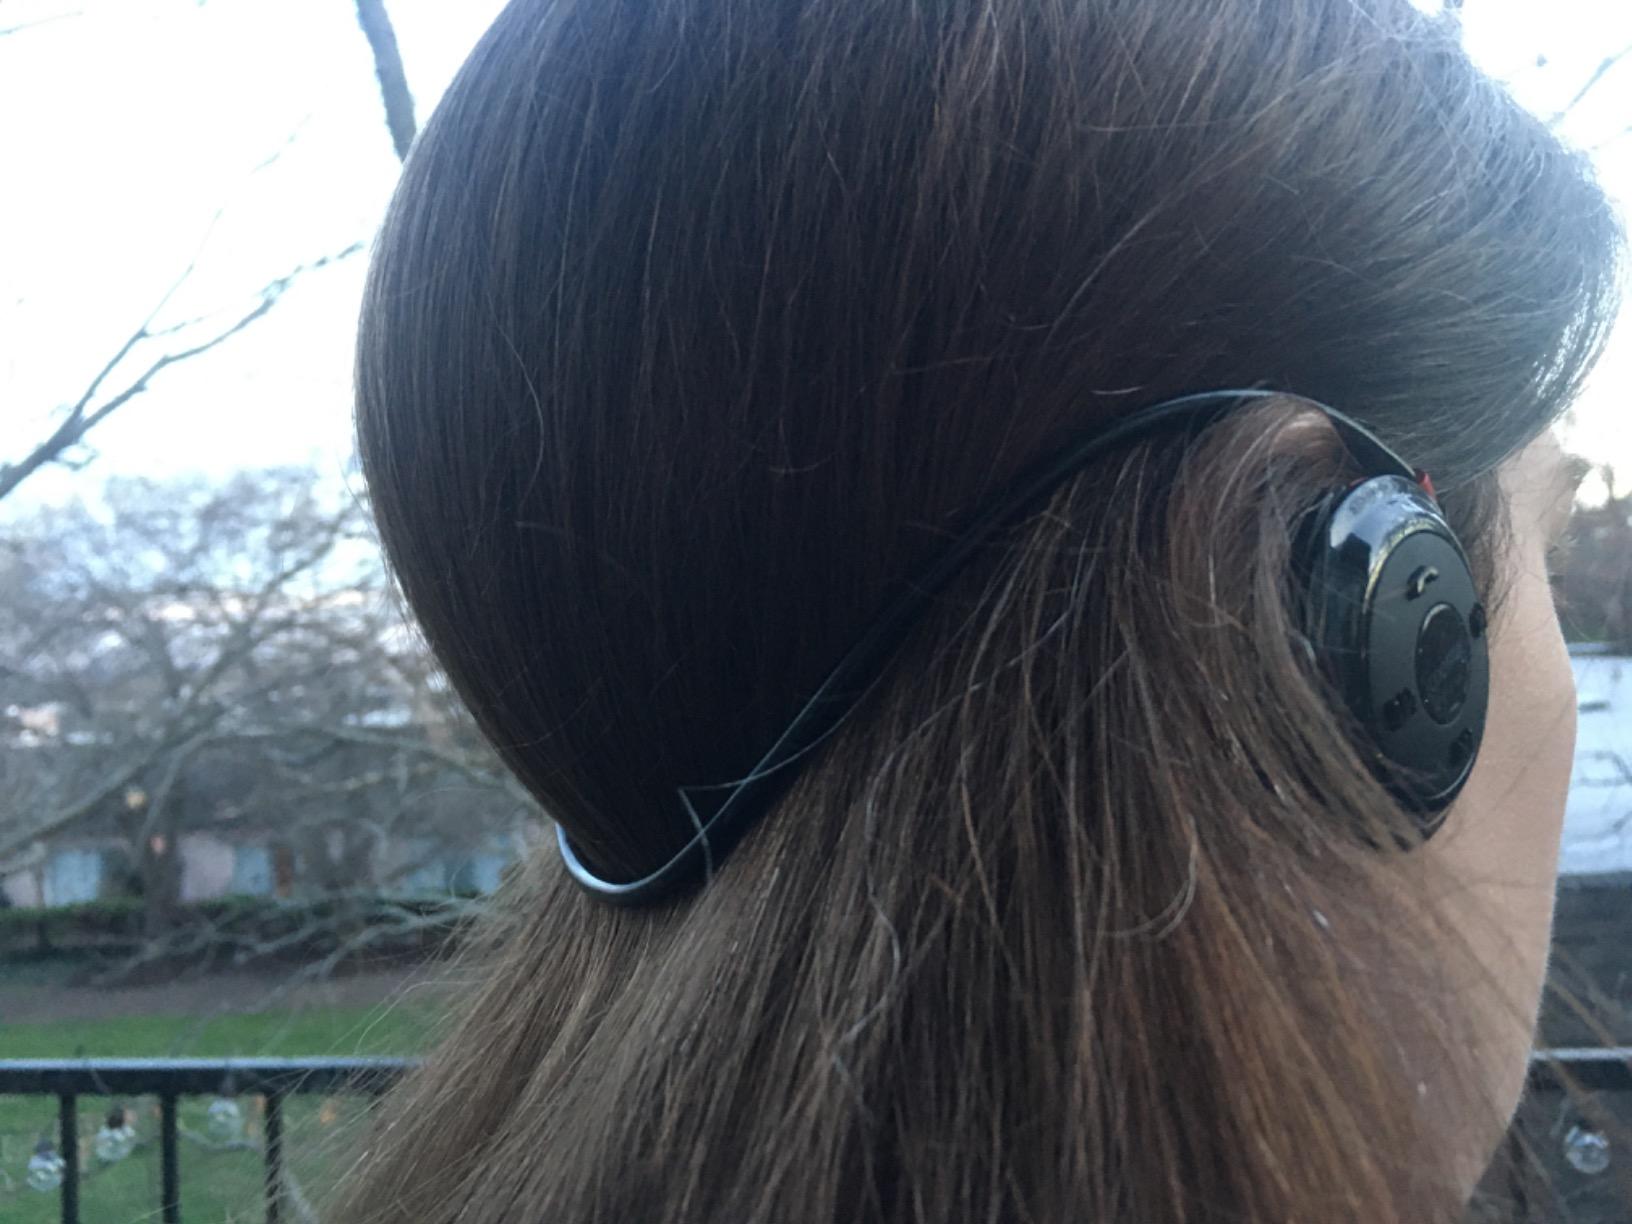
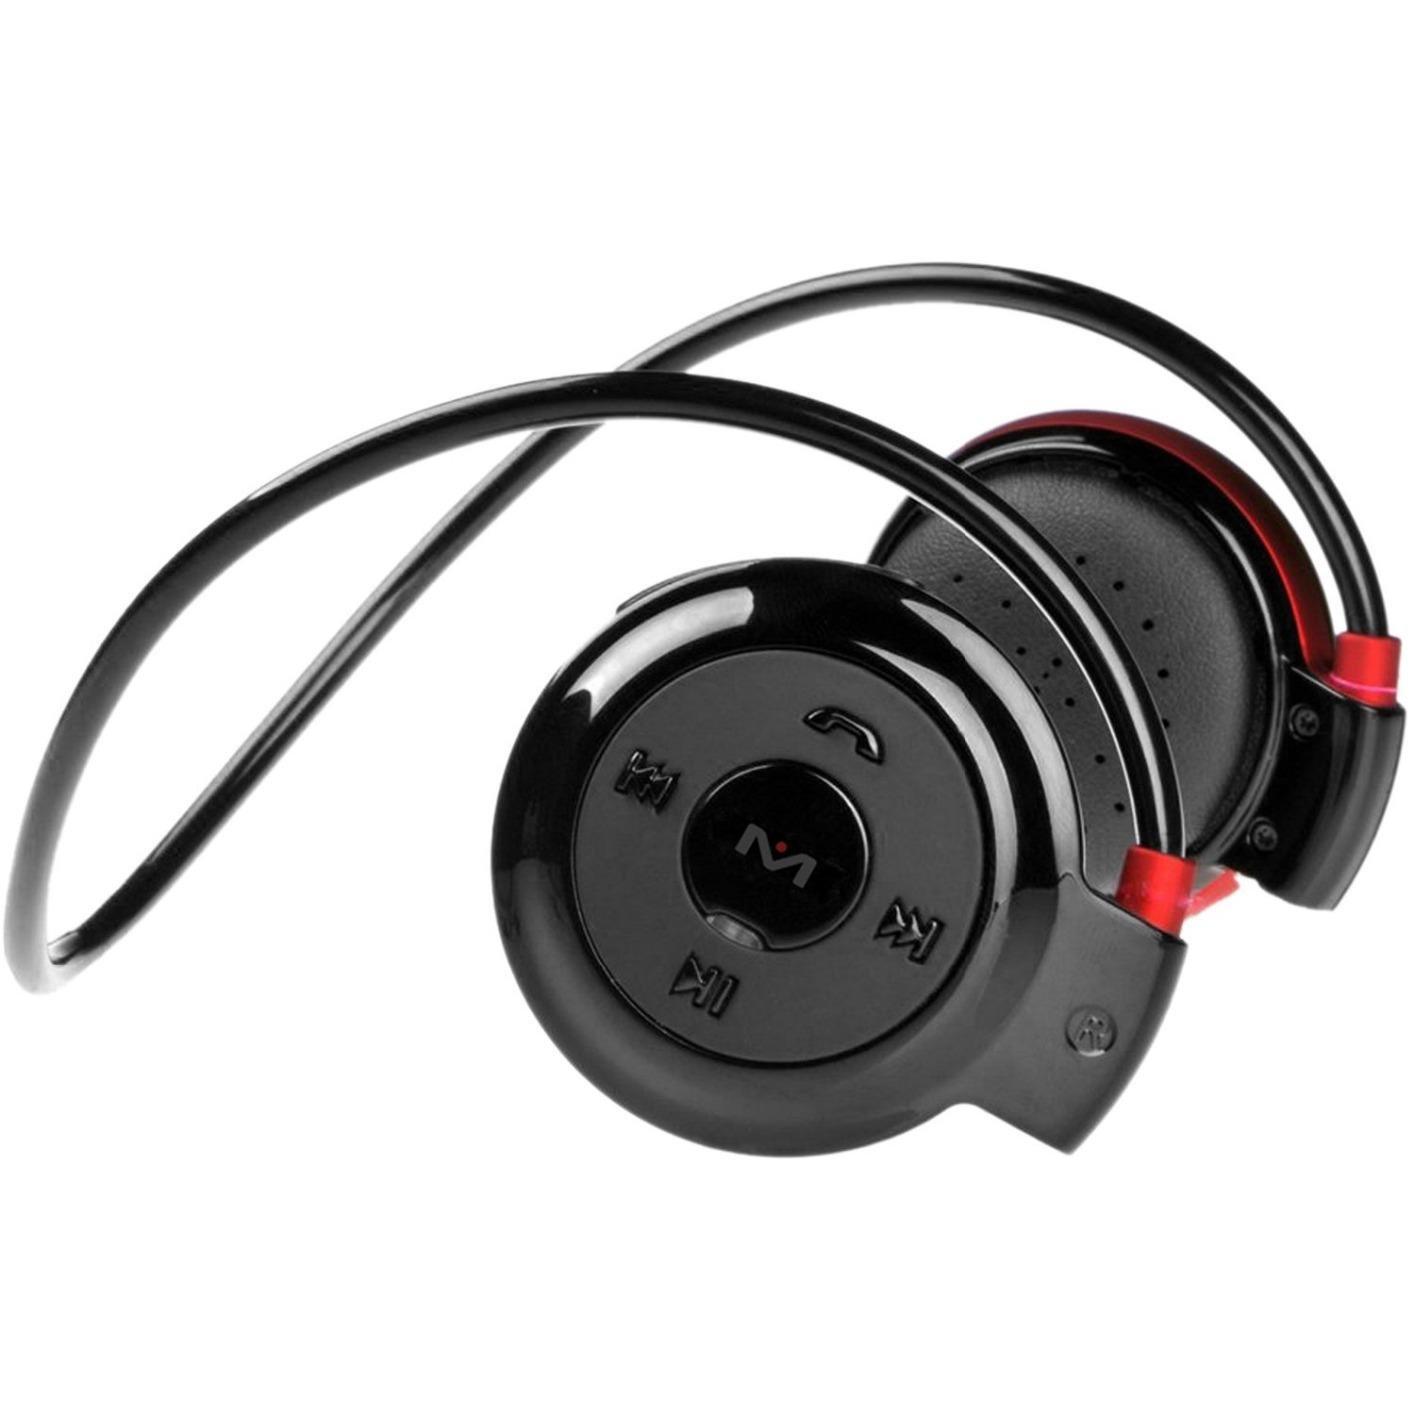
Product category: headphones
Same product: yes